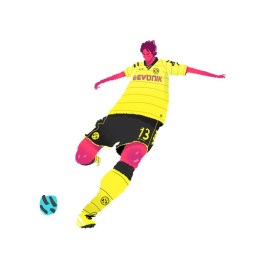
cuz the boys in yellow are just pwn'n nooooobz now. even though shinji kagawa's injured, he's still a winrar.